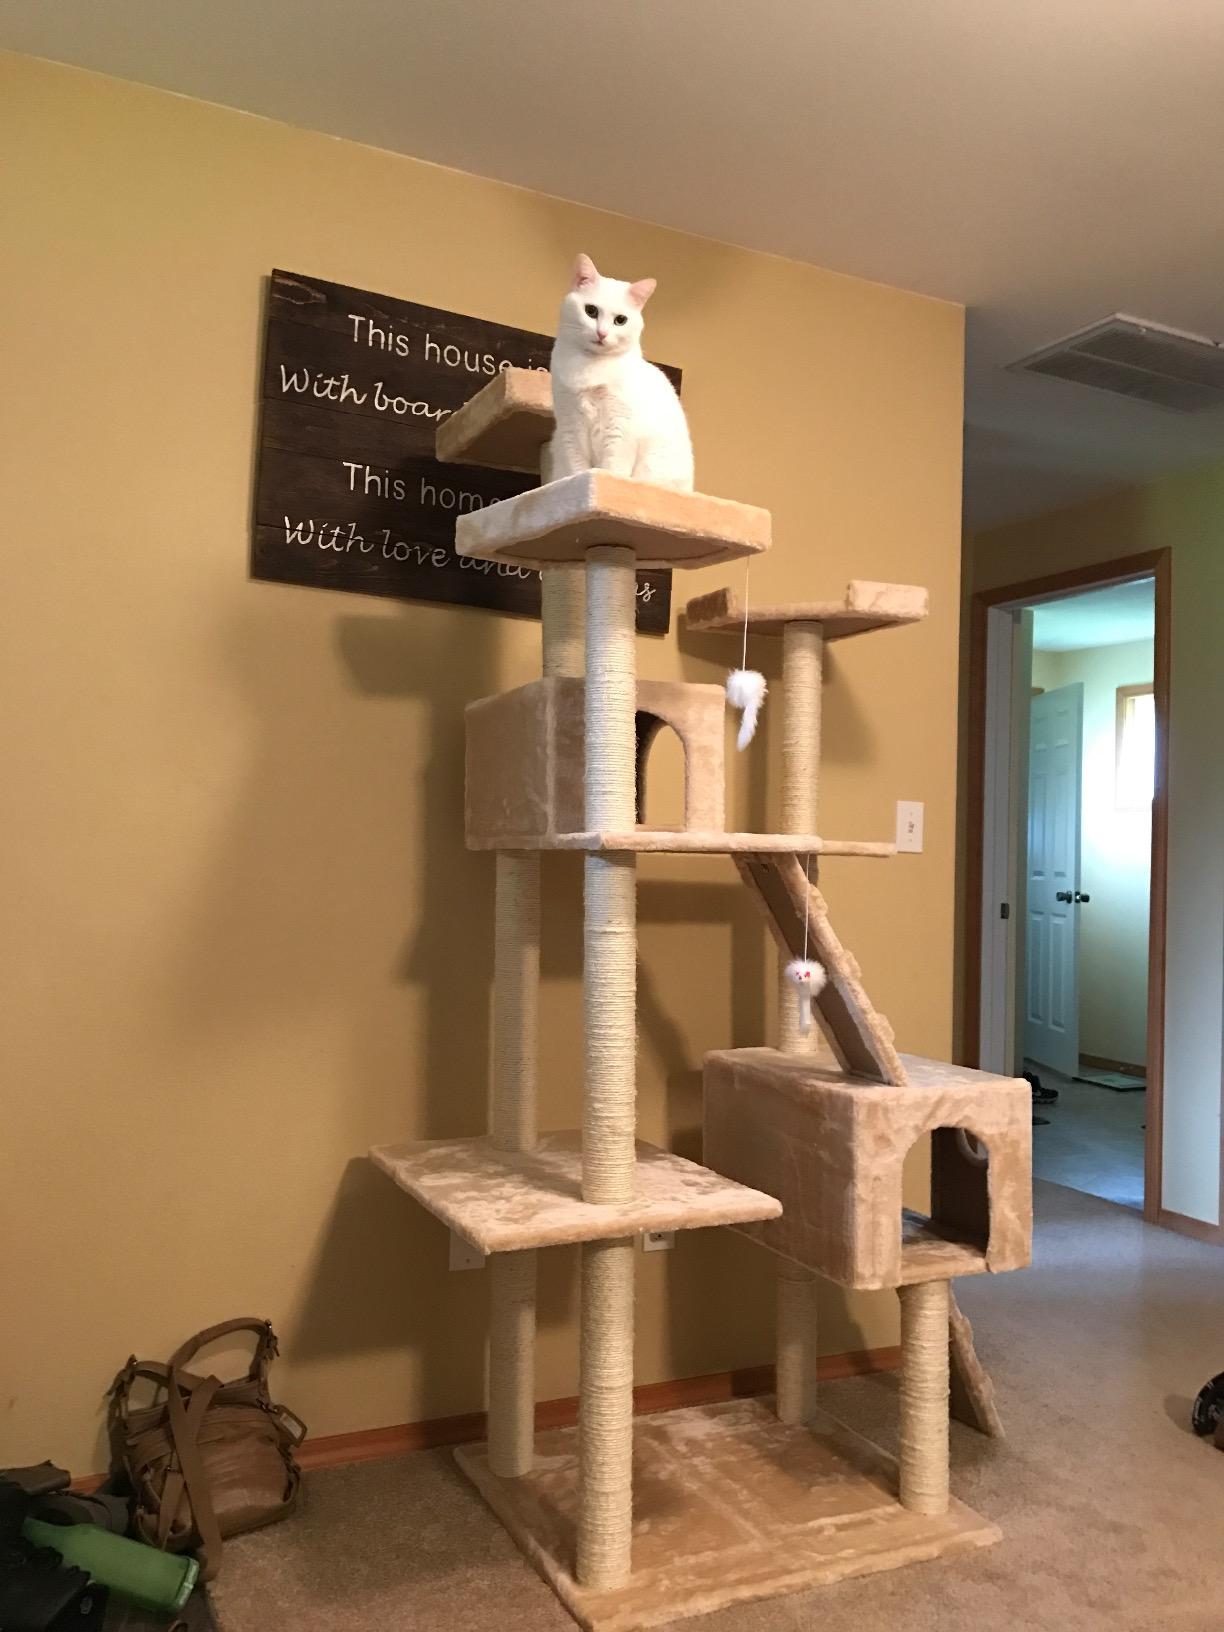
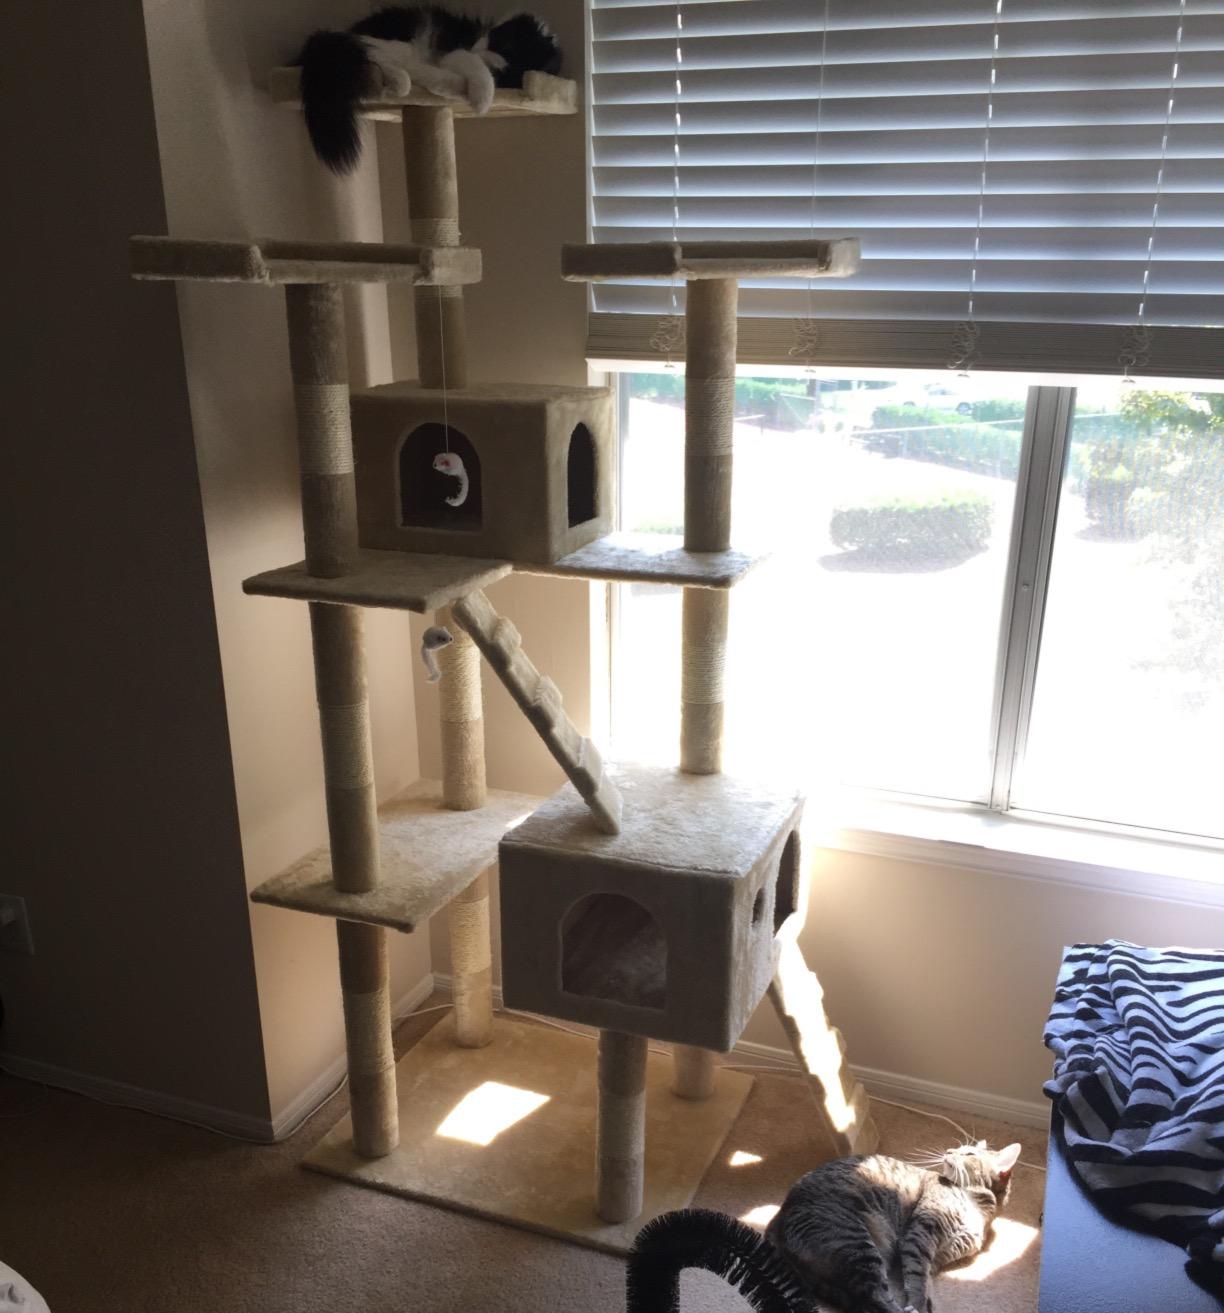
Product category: items_cat tree
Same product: yes